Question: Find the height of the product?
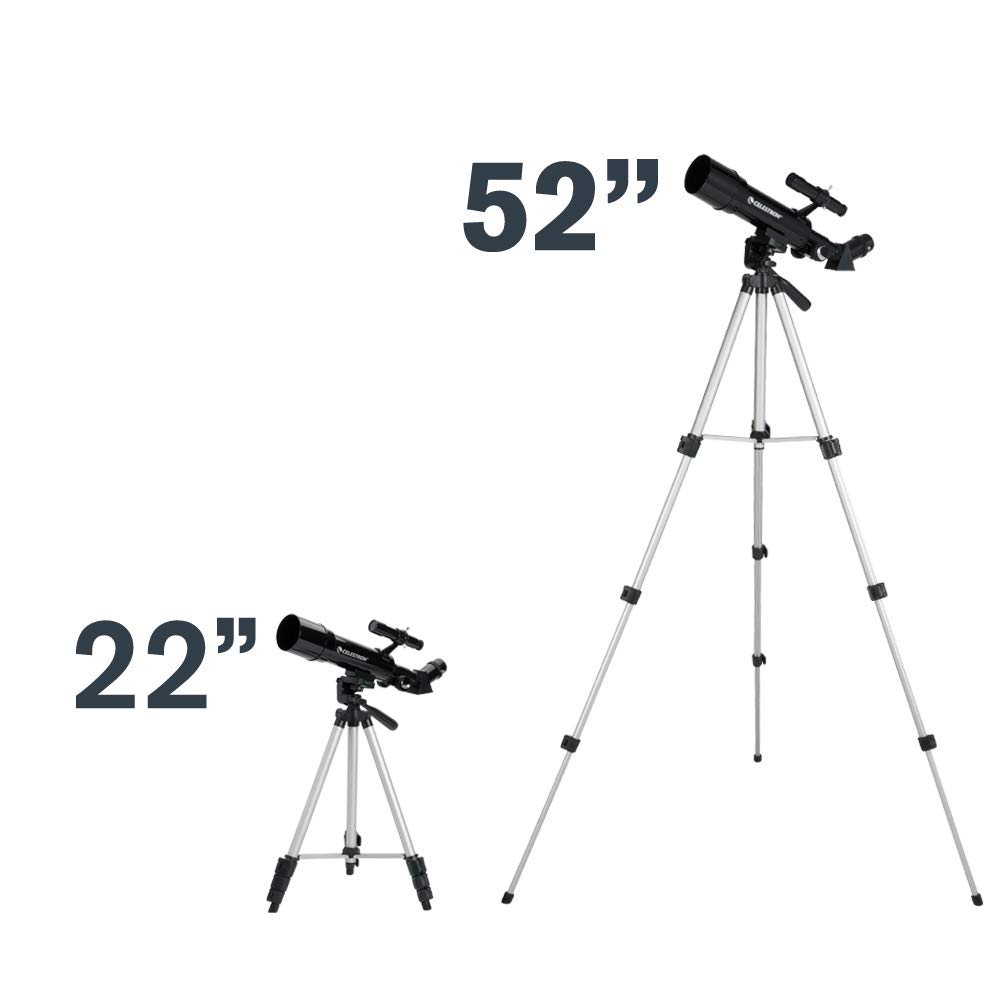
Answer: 52.0 inch